Rondeau M382

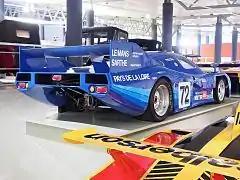
Rear view of a M382

By the beginning of 1982, four chassis had been completed. Two vehicles - chassis numbers 001 and 002 - were delivered to North America. Belcher Racing and Golden Eagle Racing used the cars in the IMSA GTP series. Chassis 003 was acquired by the French racing driver and racing team owner Christian Bussi. Chassis 004 remained with Rondeau.